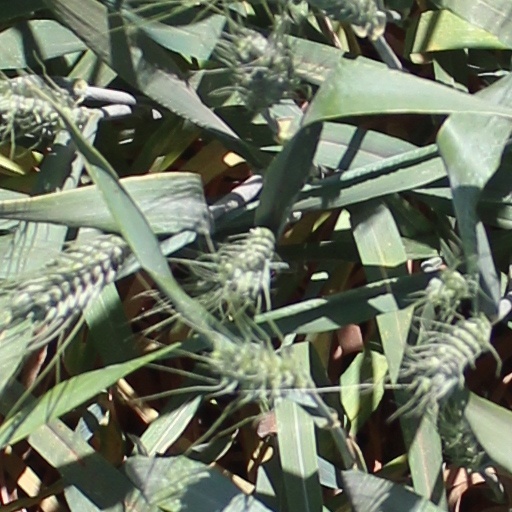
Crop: wheat